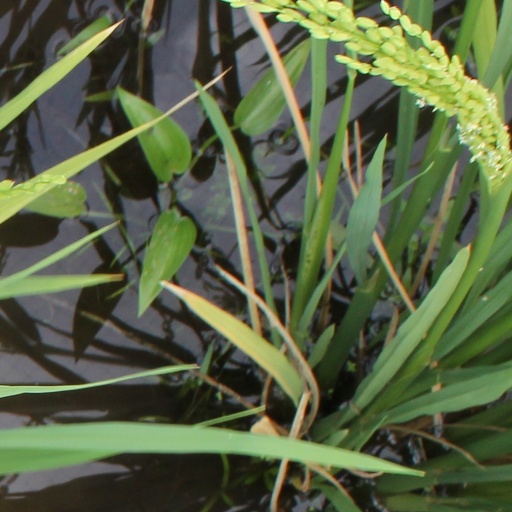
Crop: rice